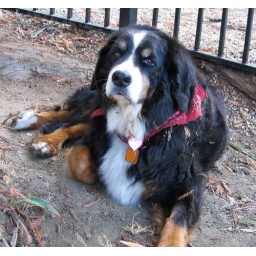
She was a sweet girl who liked to sleep outside at night under her tree where this picture was taken.